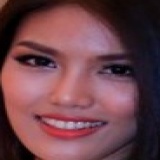
hoa hậu Lan Khuê